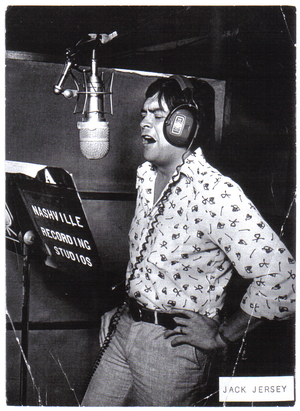
Jack de Nijs était un musicien néerlandais. Il était surtout producteur, compositeur, parolier, arrangeur de musique et interprète dans les genres soft rock, musique légère, country, novelty et chansons. Il faisait de la musique en néerlandais, en allemand, en malaisien, en italien, mais surtout en anglais. Il faisait aussi de la musique instrumentale pour les saxophonistes André Moss et plus tard pour Maurice de la Croix. Il travaillait pour des artistes des Pays-Bas mais également de l'extérieur. Comme chanteur il était connu sous le pseudonyme de Jack Jersey.